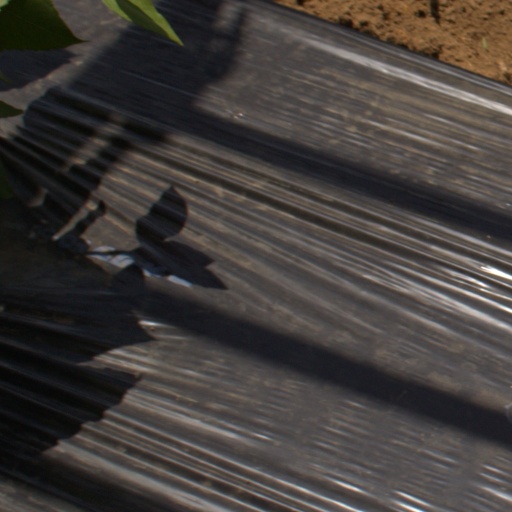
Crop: Jerusalem artichoke